History of immigration to the United States

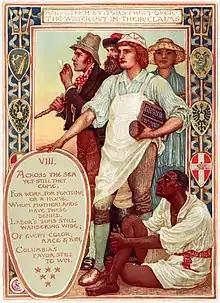
Illustration from Walter Crane's "Columbia's Courtship: A Picture History of the United States in Twelve Emblematic Designs in Color with Accompanying Verses" (1893)

Their urban destinations and numbers and perhaps an antipathy towards foreigners, led to the emergence of the second wave of organized xenophobia. By the 1890s, many Americans, particularly from the ranks of the well-off, white, and native-born, considered immigration to pose a serious danger to the nation's health and security. In 1893 a group formed the Immigration Restriction League, and it and other similarly-inclined organizations began to press Congress for severe curtailment of foreign immigration.